Śūnyatā

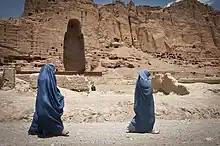
The empty space where the Western Buddha of Bamiyan resided prior to being destroyed by the Taliban

Some Theravādins, such as David Kalupahana, see Nagarjuna's view of emptiness as compatible with the Pali Canon. In his analysis of the "Mulamadhyamikakarika", Kalupahana sees Nagarjuna's argument as rooted in the Kaccānagotta Sutta (which Nagarjuna cites by name). Kalupahana states that Nagarjuna's major goal was to discredit heterodox views of Svabhava (own-nature) held by the Sarvastivadins and establish the non-substantiality of all dharmas. According to Peter Harvey, the Theravāda view of dhammas and sabhava is not one of essences, but merely descriptive characteristics and hence is not the subject of Madhyamaka critique developed by Nagarjuna (see below).